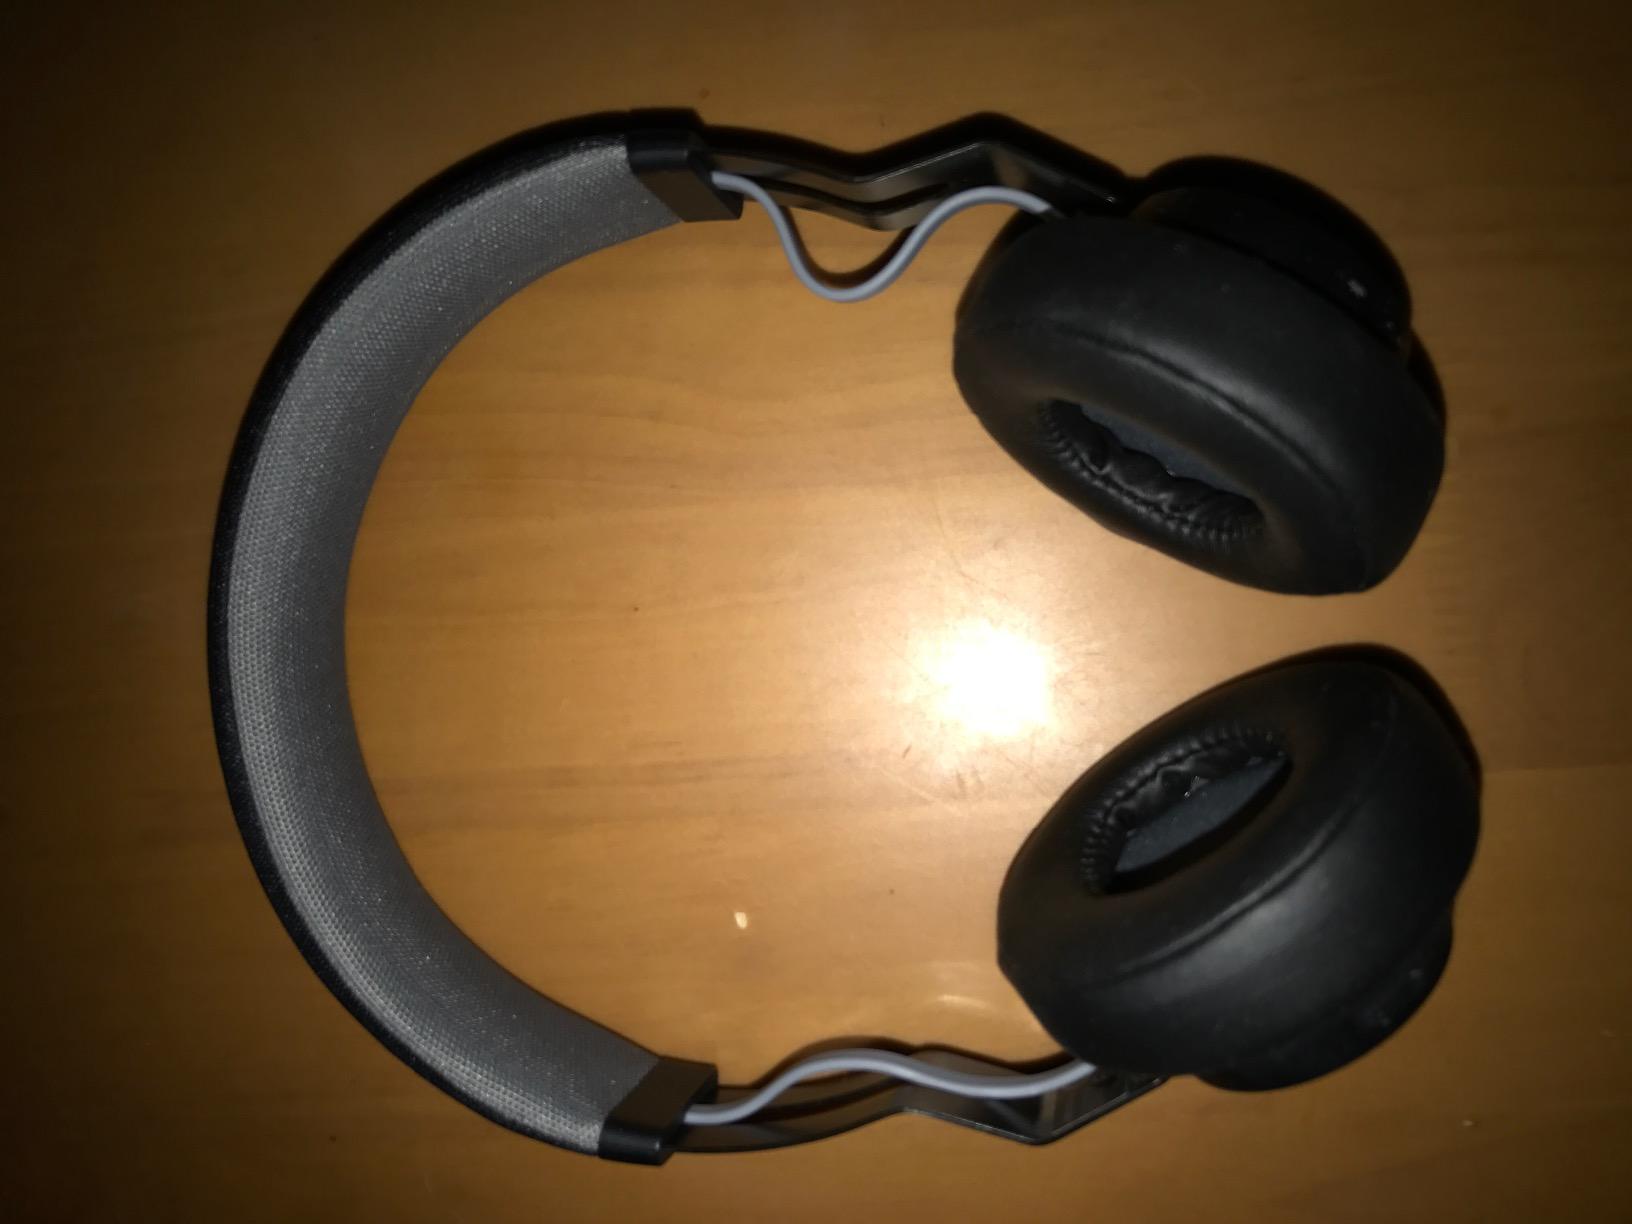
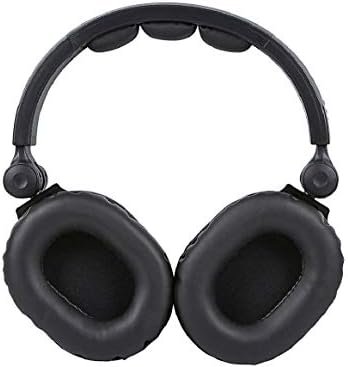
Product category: headphones
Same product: no